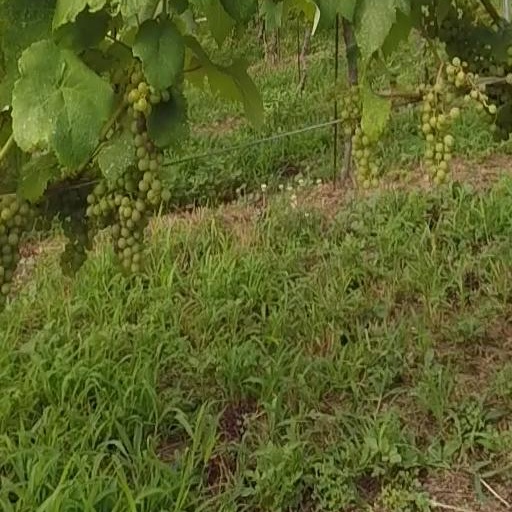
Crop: grape